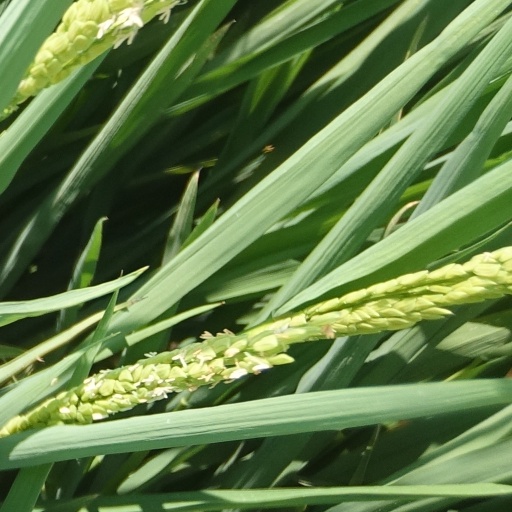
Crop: rice